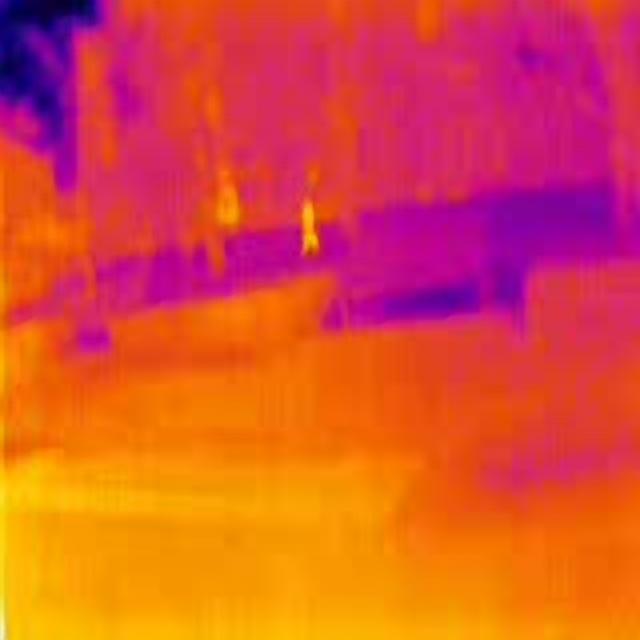
Detected objects:
label: person